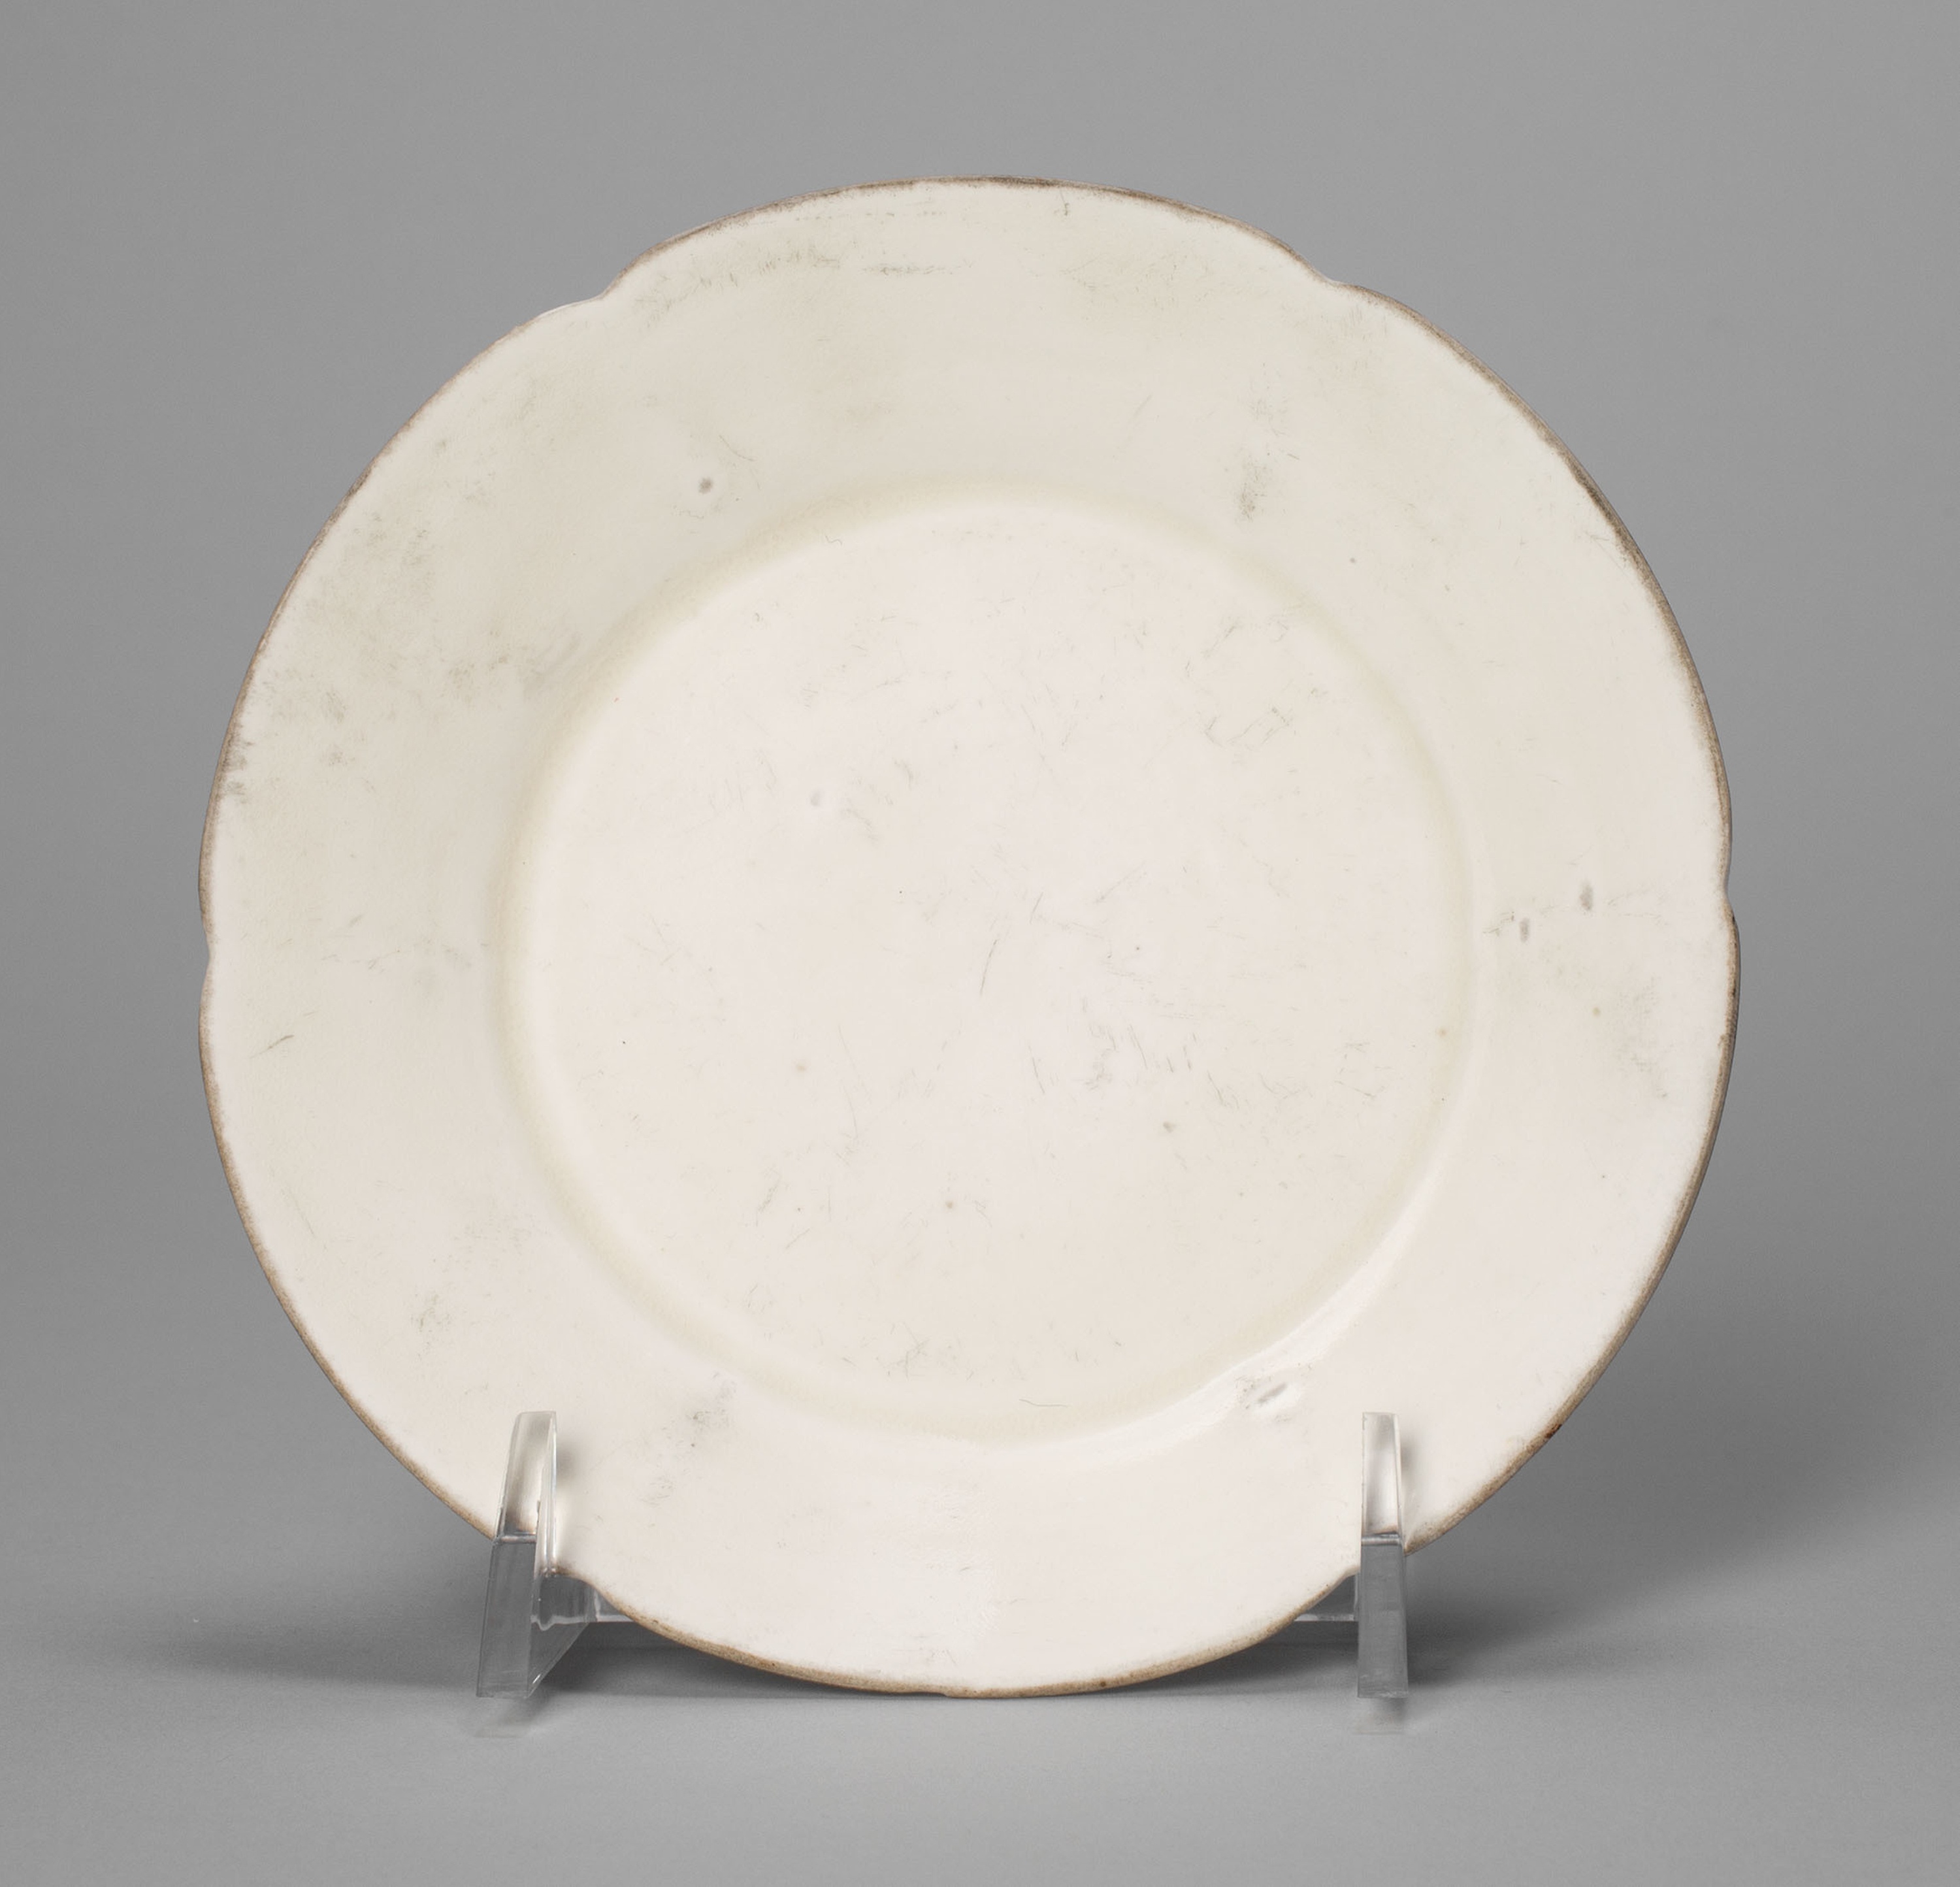
dishware, plate, tableware, platter, porcelain, saucer, serveware, dinnerware set, earthenware, circle, ceramic, pottery